Anisotropic Network Model

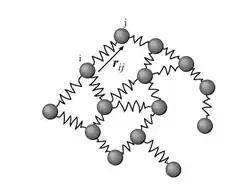
Anisotrpic Network Model use an elastic mass-and-spring network to represent biological macromolecule (Elastic Network Model)

The Anisotropic Network Model (ANM) is a simple yet powerful tool made for normal mode analysis of proteins, which has been successfully applied for exploring the relation between function and dynamics for many proteins. It is essentially an Elastic Network Model for the Cα atoms with a step function for the dependence of the force constants on the inter-particle distance.